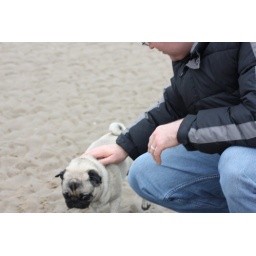
A day on the Freshfields near Liverpool with our inlaws, their dog Jas and our spaniel (Maggie) and pug (Parker).